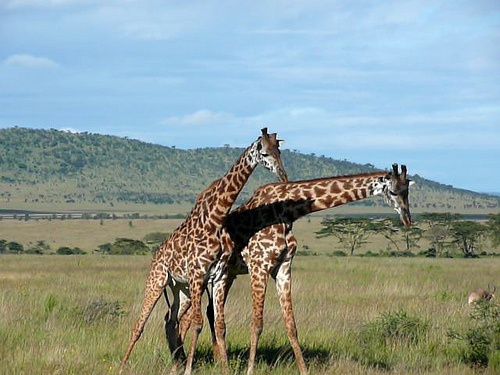
A couple of giraffe playing around in a field of grass.
Two giraffes that are standing up in a field.
Two giraffes standing next to each other in their natural habitat.
Two very pretty giraffes together in a big grassy field.
Two giraffes standing next to each other in the grass.